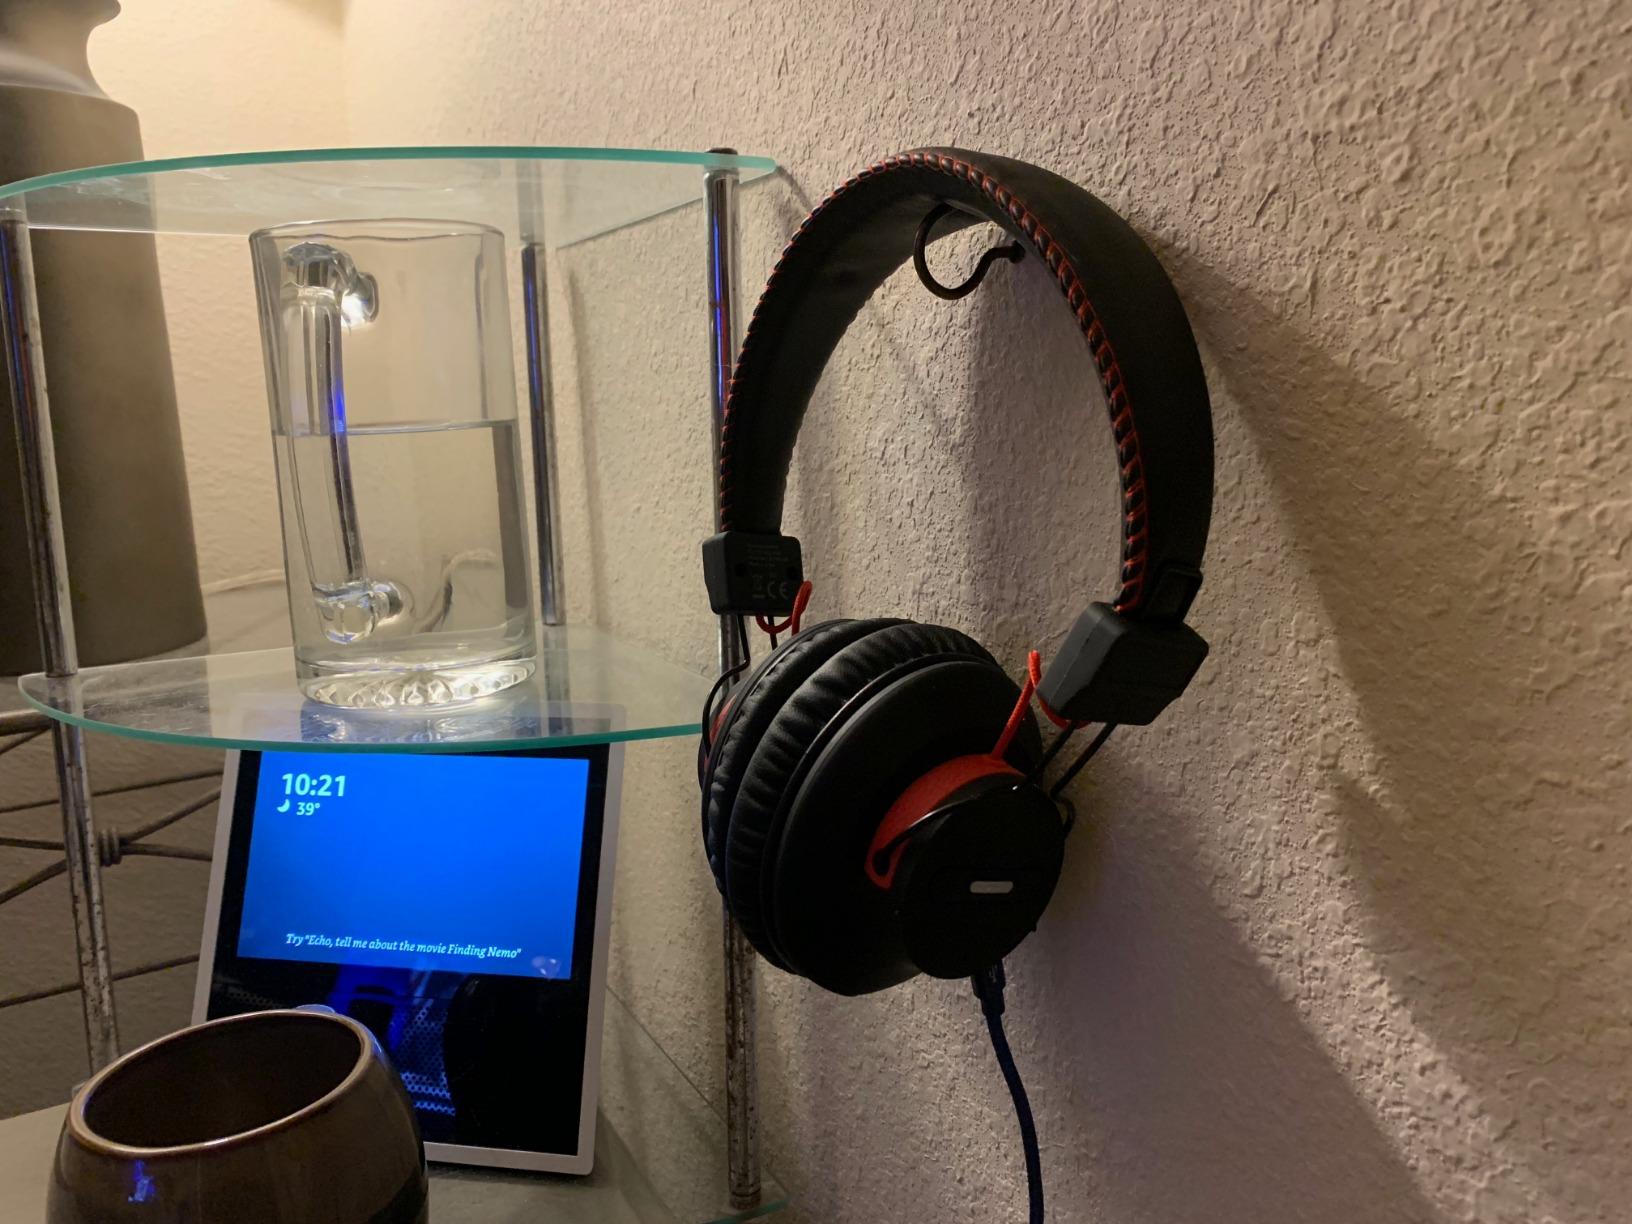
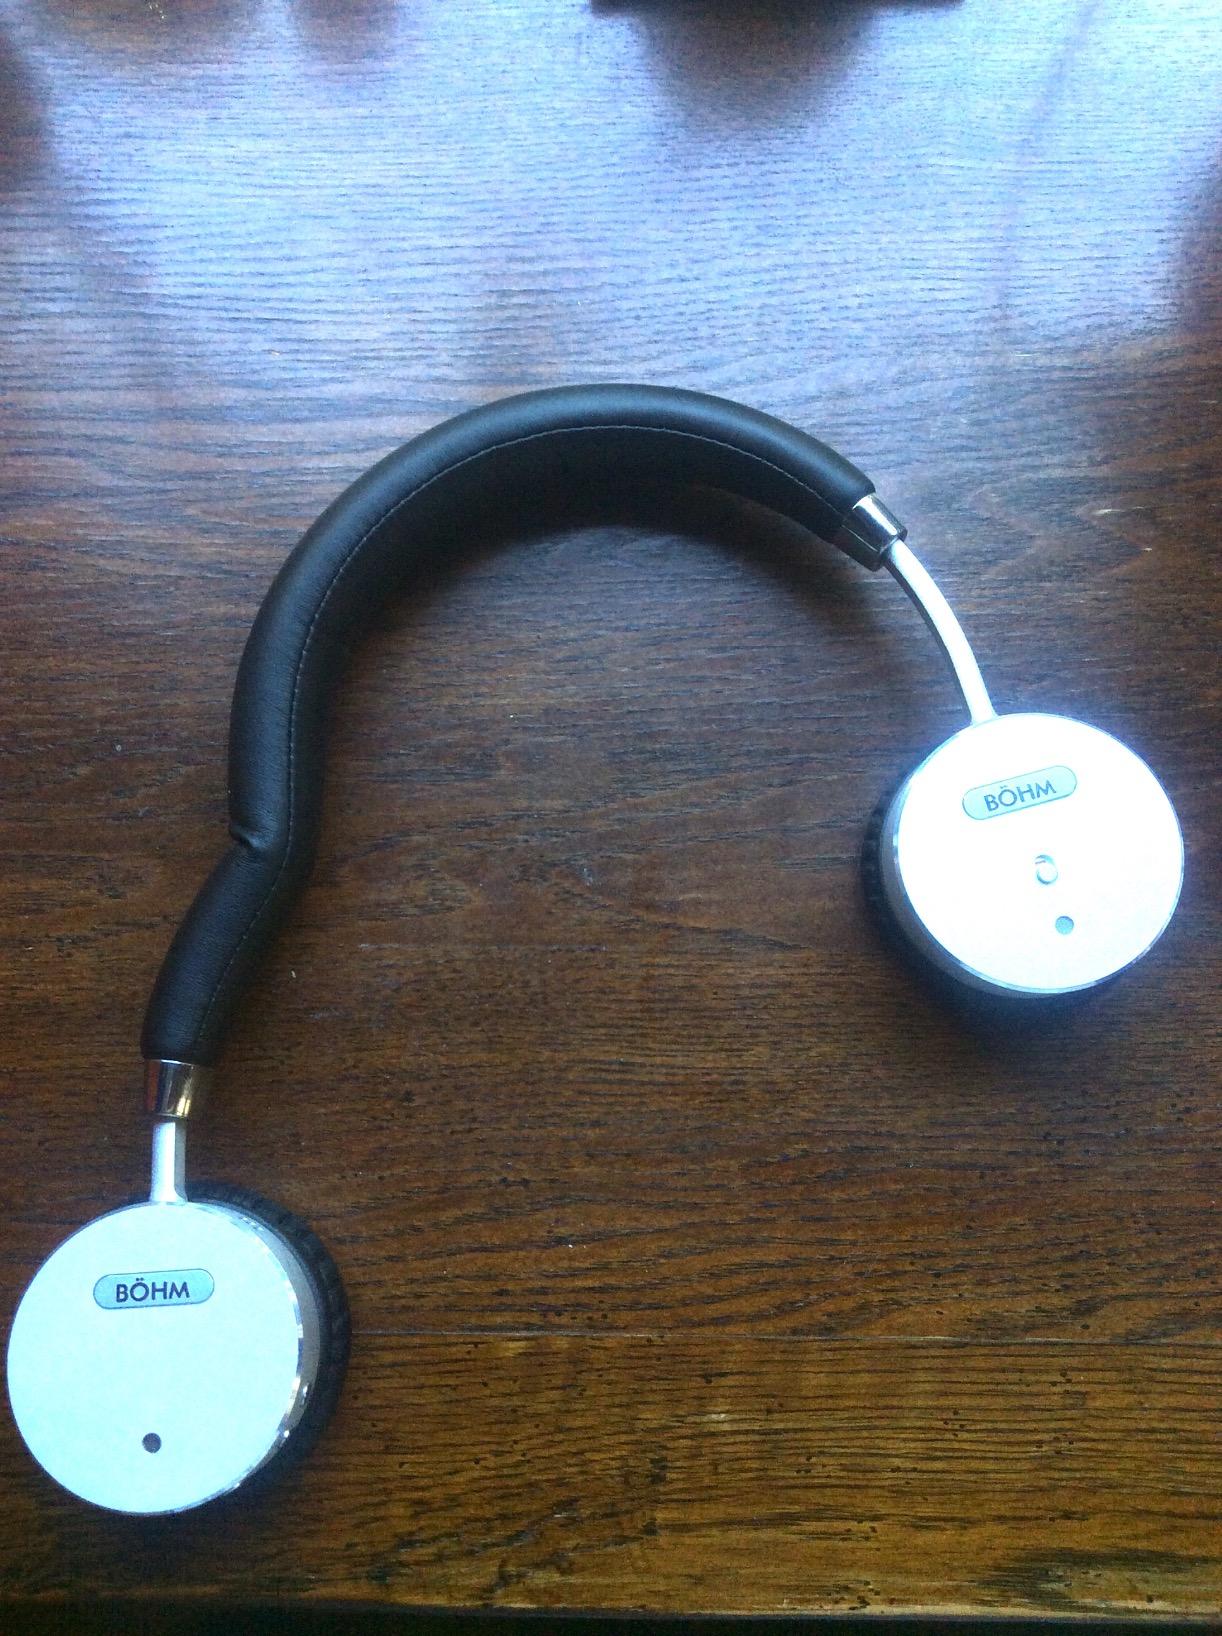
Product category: headphones
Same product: no